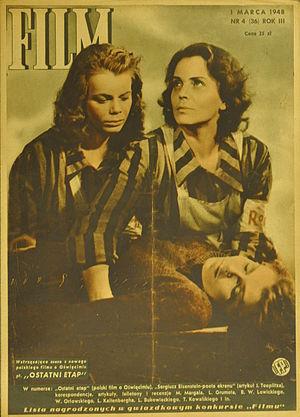
La Dernière Étape est un drame réalisé par Wanda Jakubowska, sorti le 28 mars 1947 sur les écrans polonais et en France en septembre 1948. C'est le premier film dont l'action se situe presque exclusivement au camp d'Auschwitz-Birkenau.